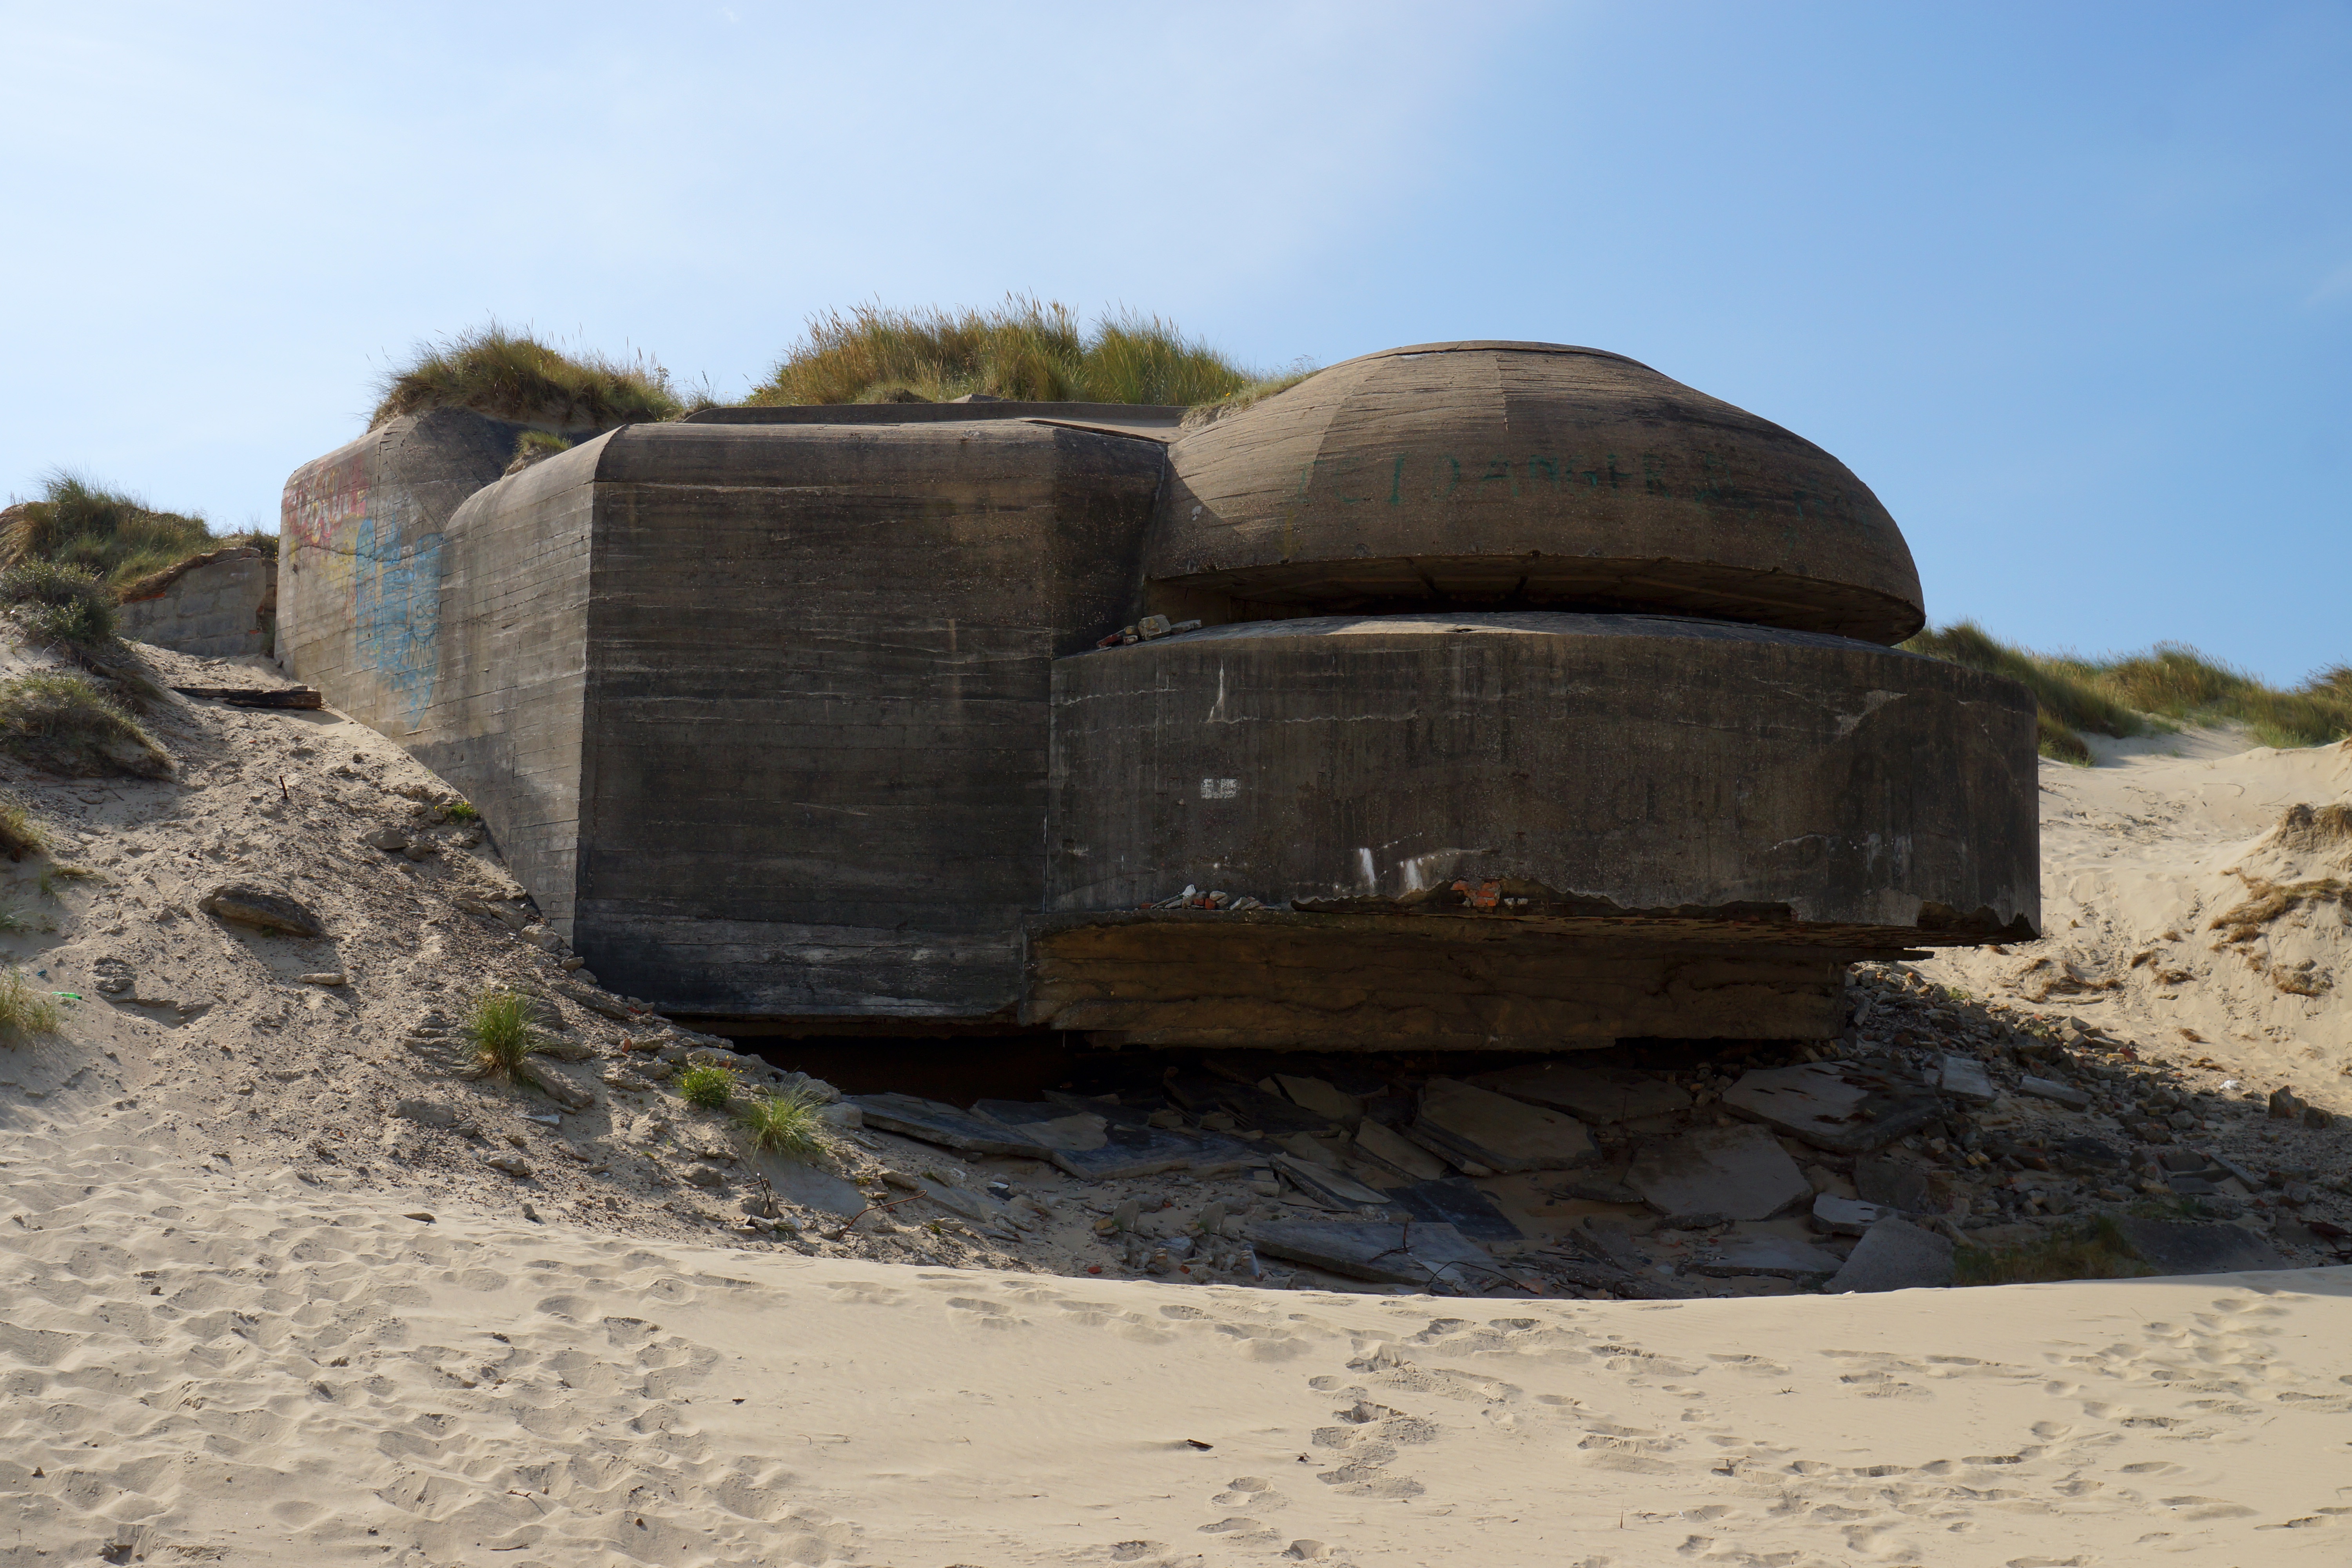
beach, landscape, sea, sand, rock, wood, france, fortification, terrain, material, war, geology, ruins, normandy, world war, defense, dunkerque, dunkirk, bunker, d day, world war ii, ancient history, bray dunes, natural environment, atlantic wall, french coast